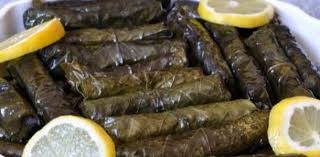
Yemek: yaprak_sarma